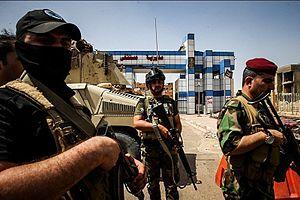
La seconde guerre confessionnelle irakienne ou seconde guerre civile irakienne est une phase de la guerre d'Irak qui a commencé le 30 décembre 2013 et s'est officiellement achevée le 9 décembre 2017. Elle fait suite à la première guerre confessionnelle irakienne, qui s'est déroulée de 2006 à 2009.
La quatrième bataille de Falloujah a lieu pendant la bataille d'al-Anbar, lors de la seconde guerre civile irakienne. Le 22 mai 2016, l'armée irakienne, les Hachd al-Chaabi et la coalition lancent une offensive contre la ville de Falloujah, aux mains de l'État islamique depuis le 4 janvier 2014. Les forces irakiennes entrent dans la ville le 3 juin et la reprennent entièrement le 26.
La bataille d'Al-Anbar est la première et la plus longue bataille de la seconde guerre civile irakienne. Les combats, étalés sur plusieurs périodes, commencent le 30 décembre 2013 par une insurrection de tribus sunnites contre le gouvernement. Les forces de l'État islamique interviennent également. Le 4 janvier 2014, Falloujah tombe aux mains des rebelles. Les combats s'étendent également à Ramadi et ses environs. Le 17 mai 2015, après plus d'un an de combats, Ramadi est à son tour conquise par les djihadistes. Les escarmouches se poursuivent à l'automne 2015, avant que Ramadi et Falloujah ne soient finalement reprises par l'armée irakienne en 2016.